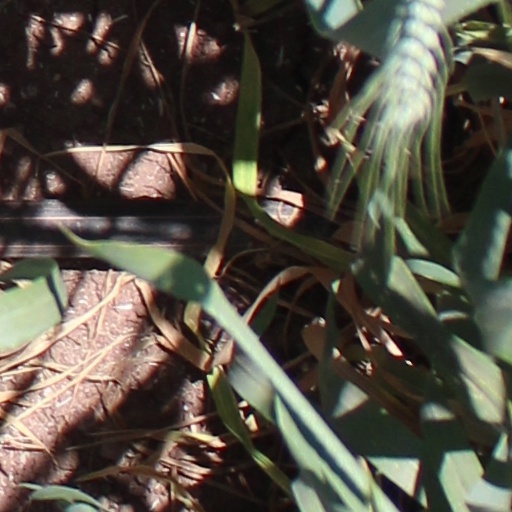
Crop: wheat